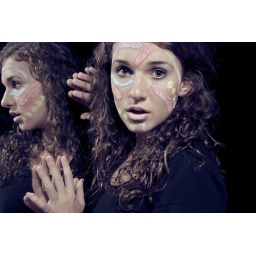
The girl in the mirror